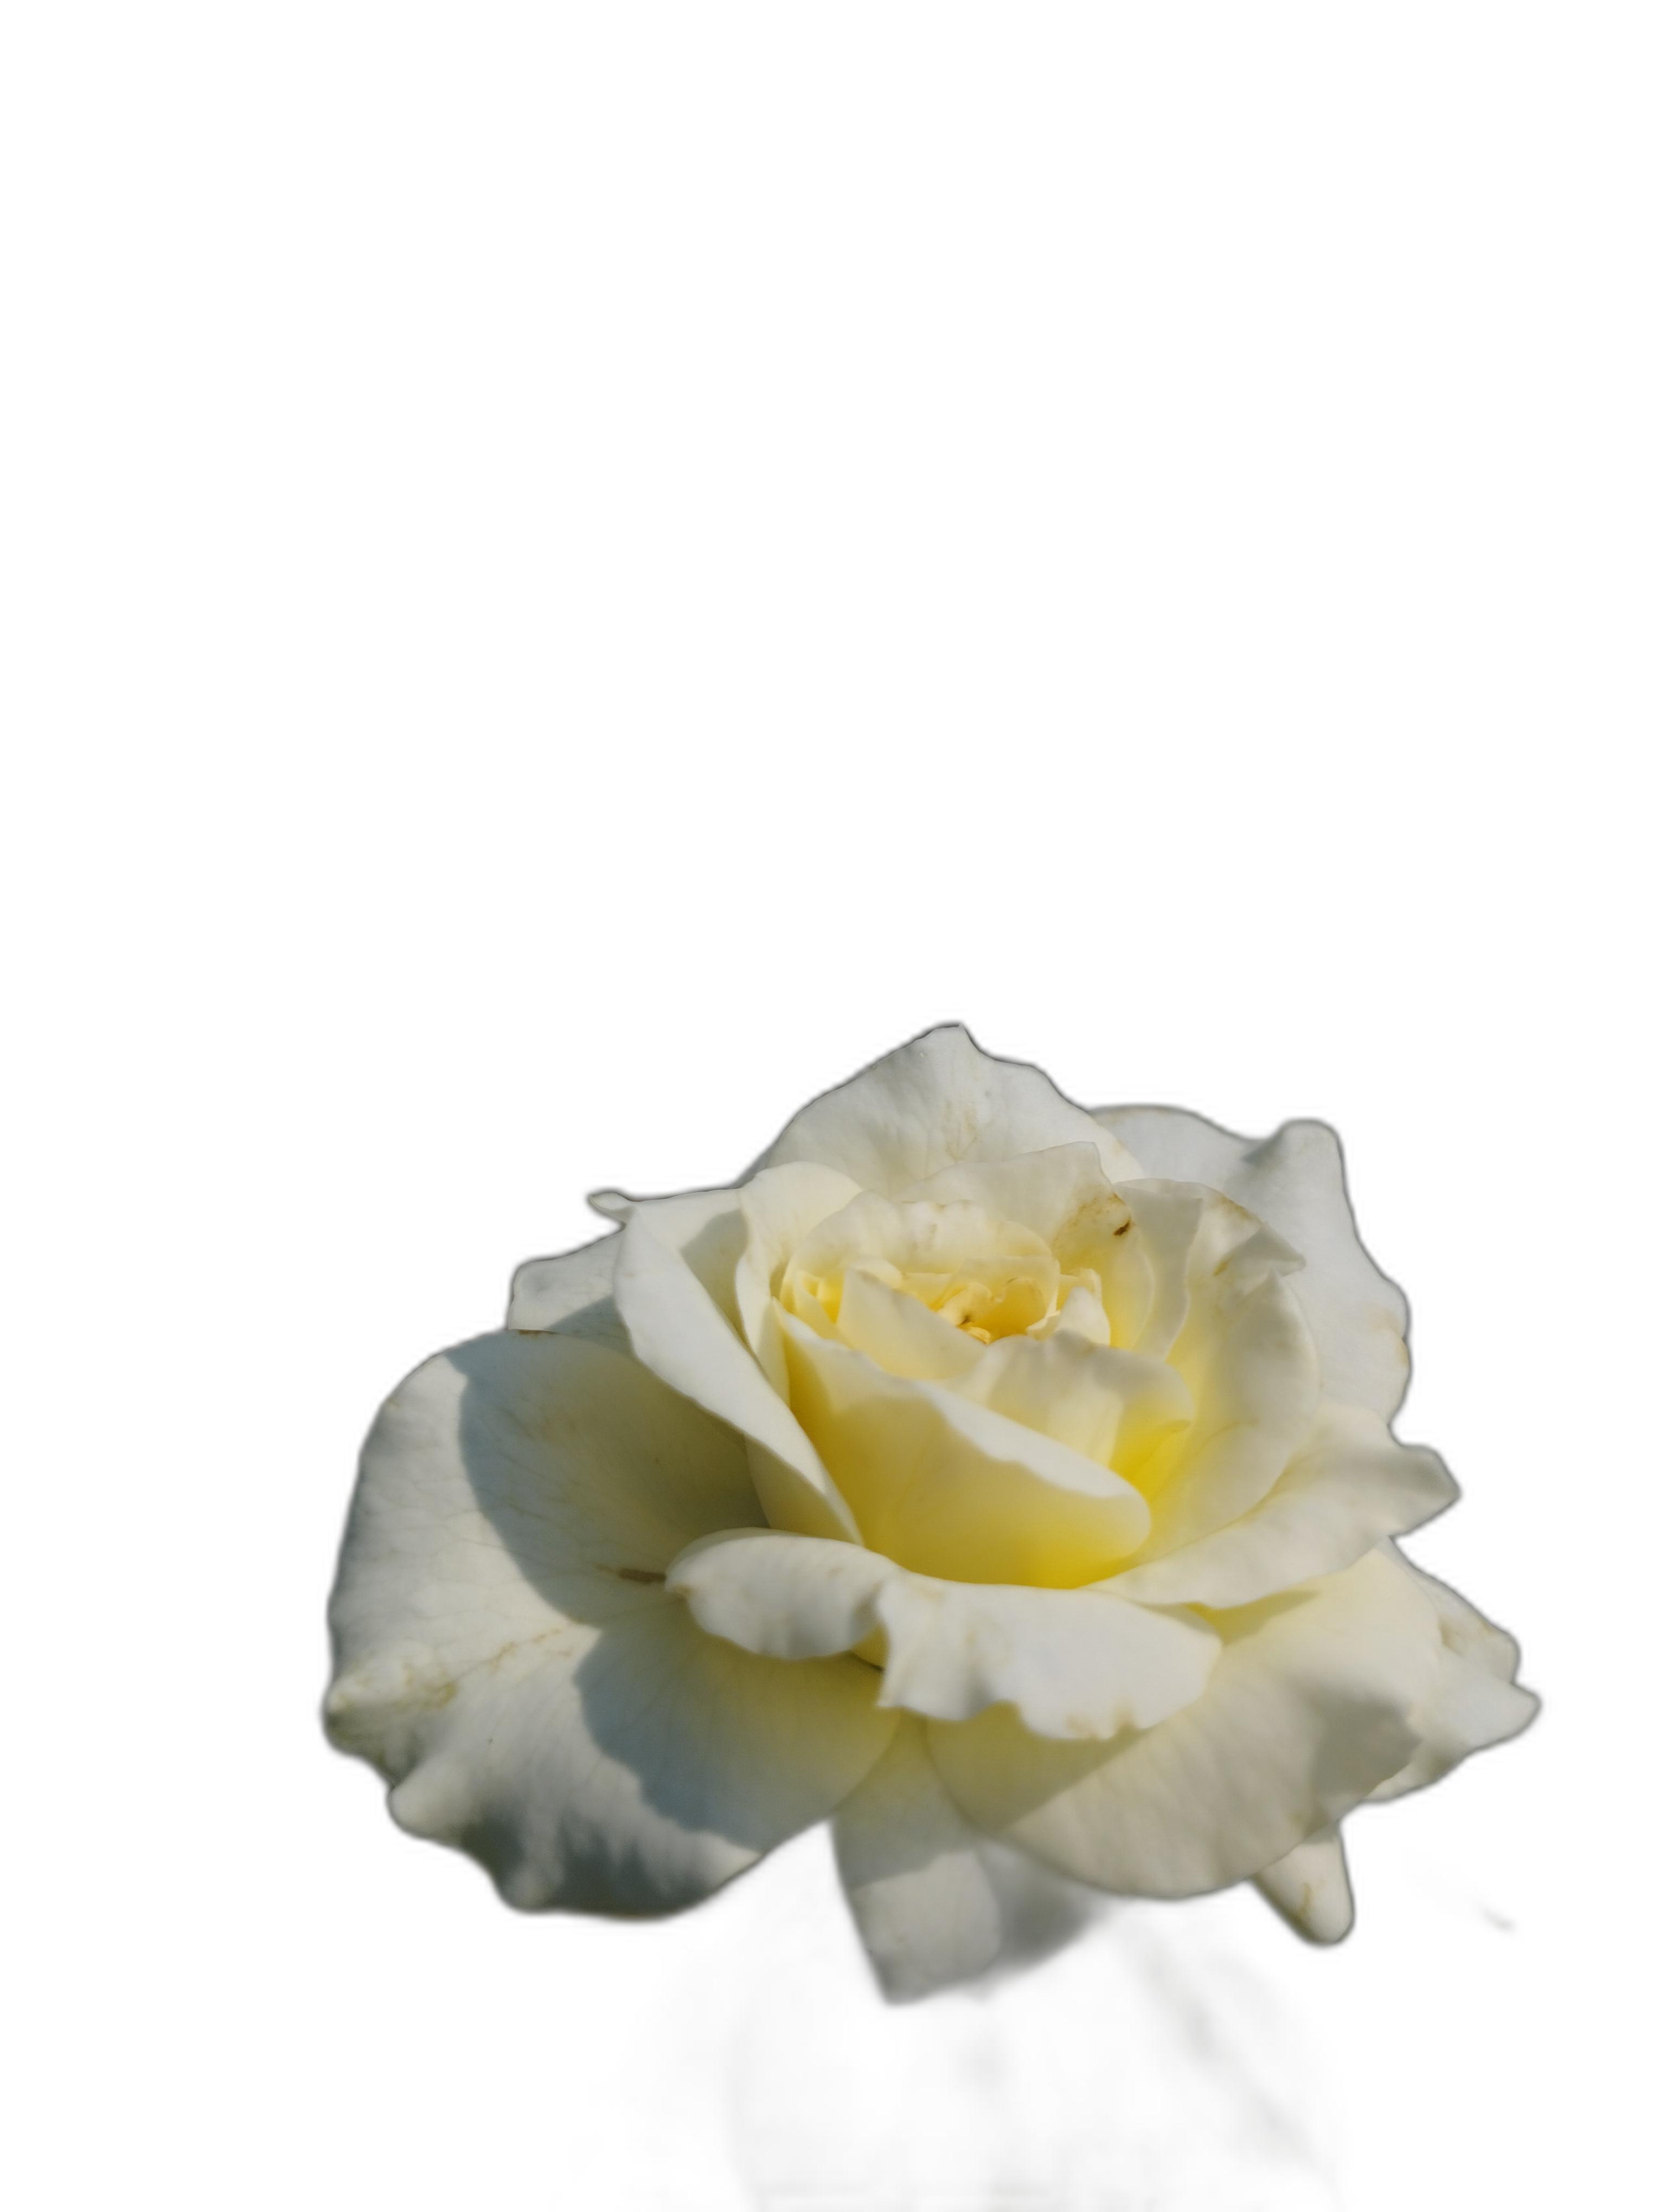
Label: Rose